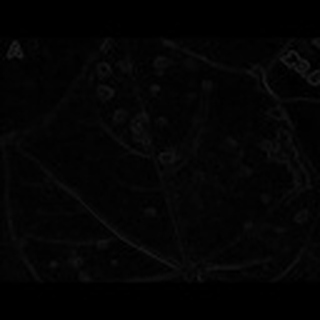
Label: cotton_bacterial_blight